Clinton Romesha

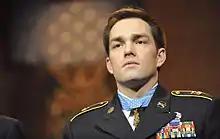
Romesha stands as he is recognized during a ceremony at The Pentagon.

Following military service, Romesha moved to North Dakota, where his sister lived, to look for a job in the oil industry. He settled in Minot and purchased a 100-year-old, flood-damaged home that he is restoring himself. He took a job at KS Industries, an oil field construction firm. Initially crewing a hydro excavation truck, he went through a driver's training program and later began managing the crews of six other trucks. He currently works as a field safety specialist for KS Industries. His exploits during the firefight were later written about by journalist Jake Tapper in his book, "The Outpost."